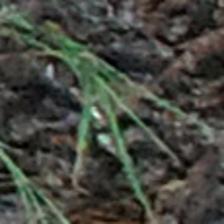
Label: clustered